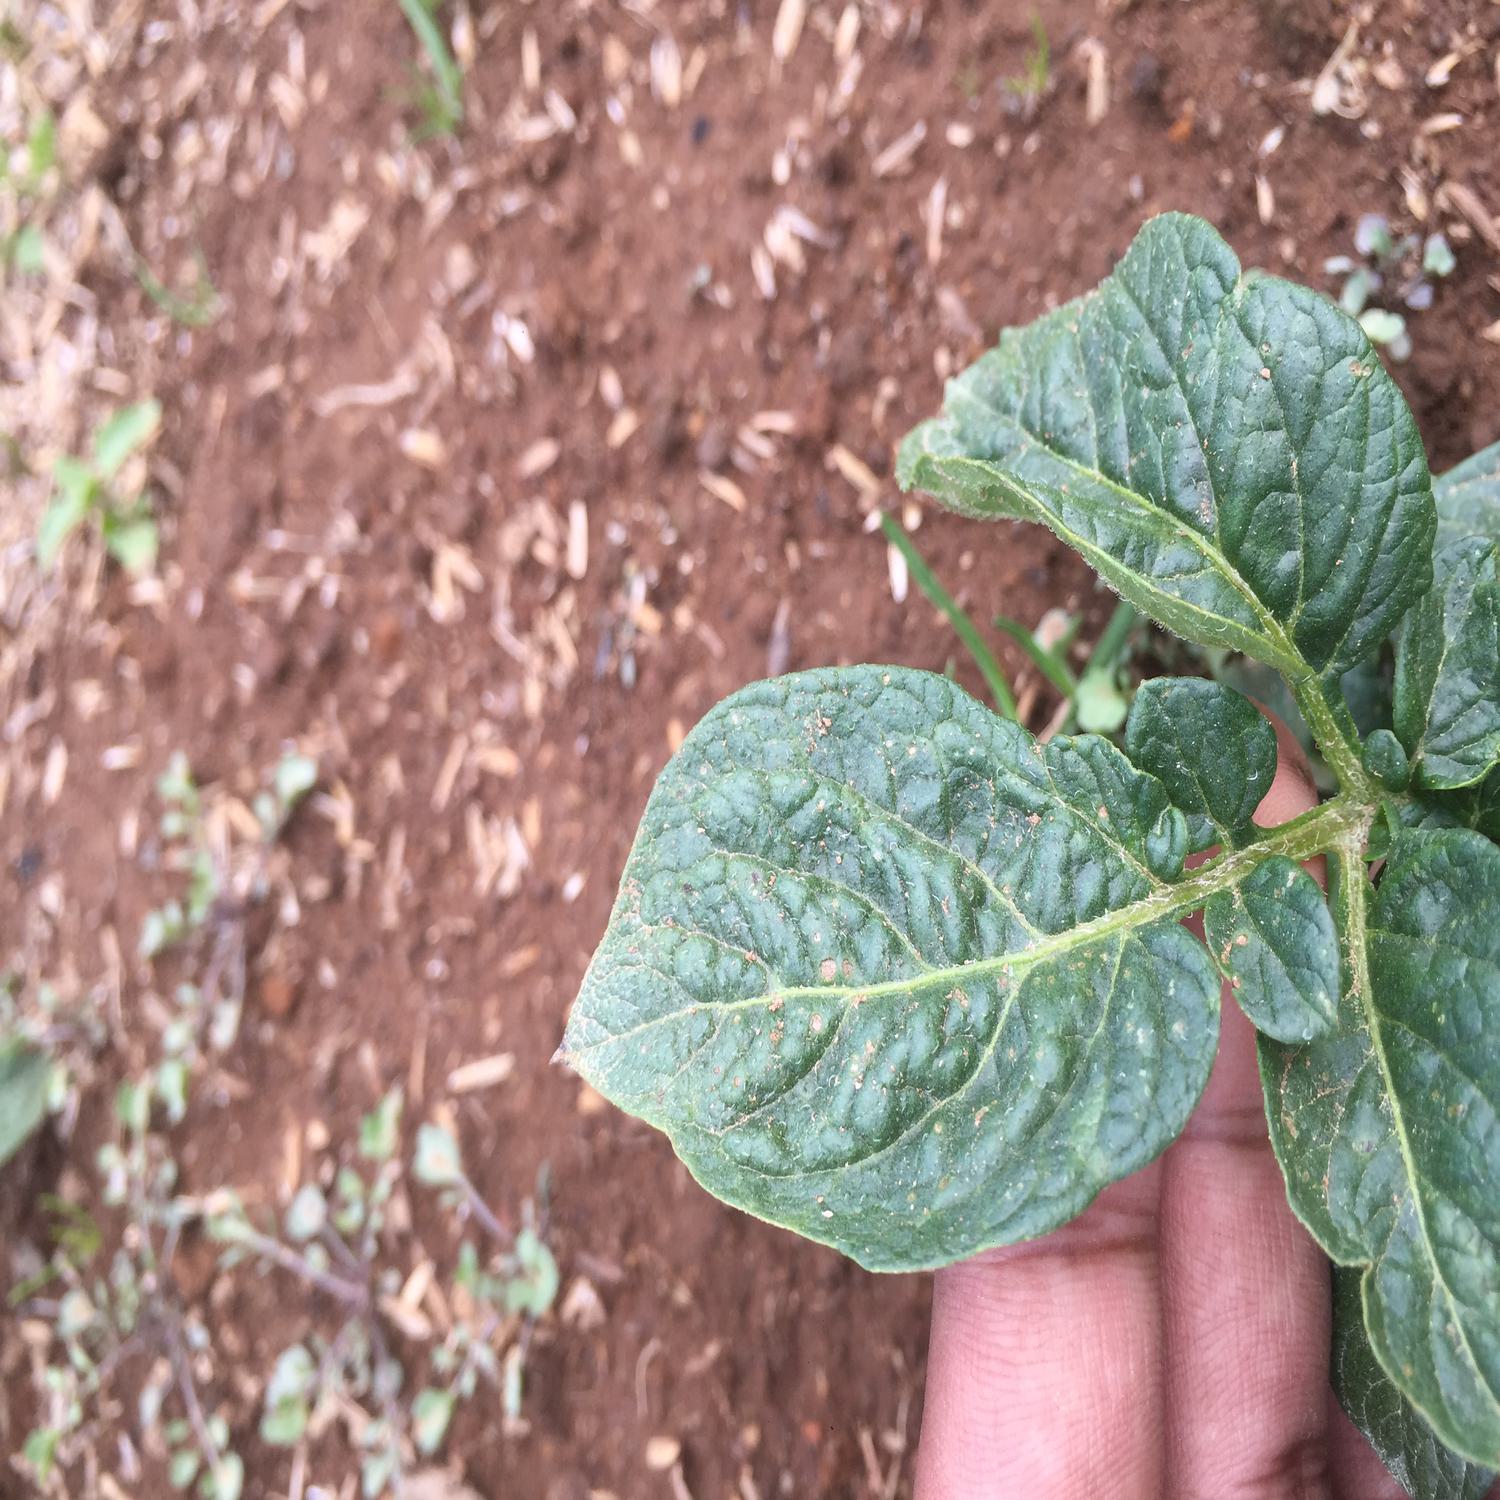
Label: Virus